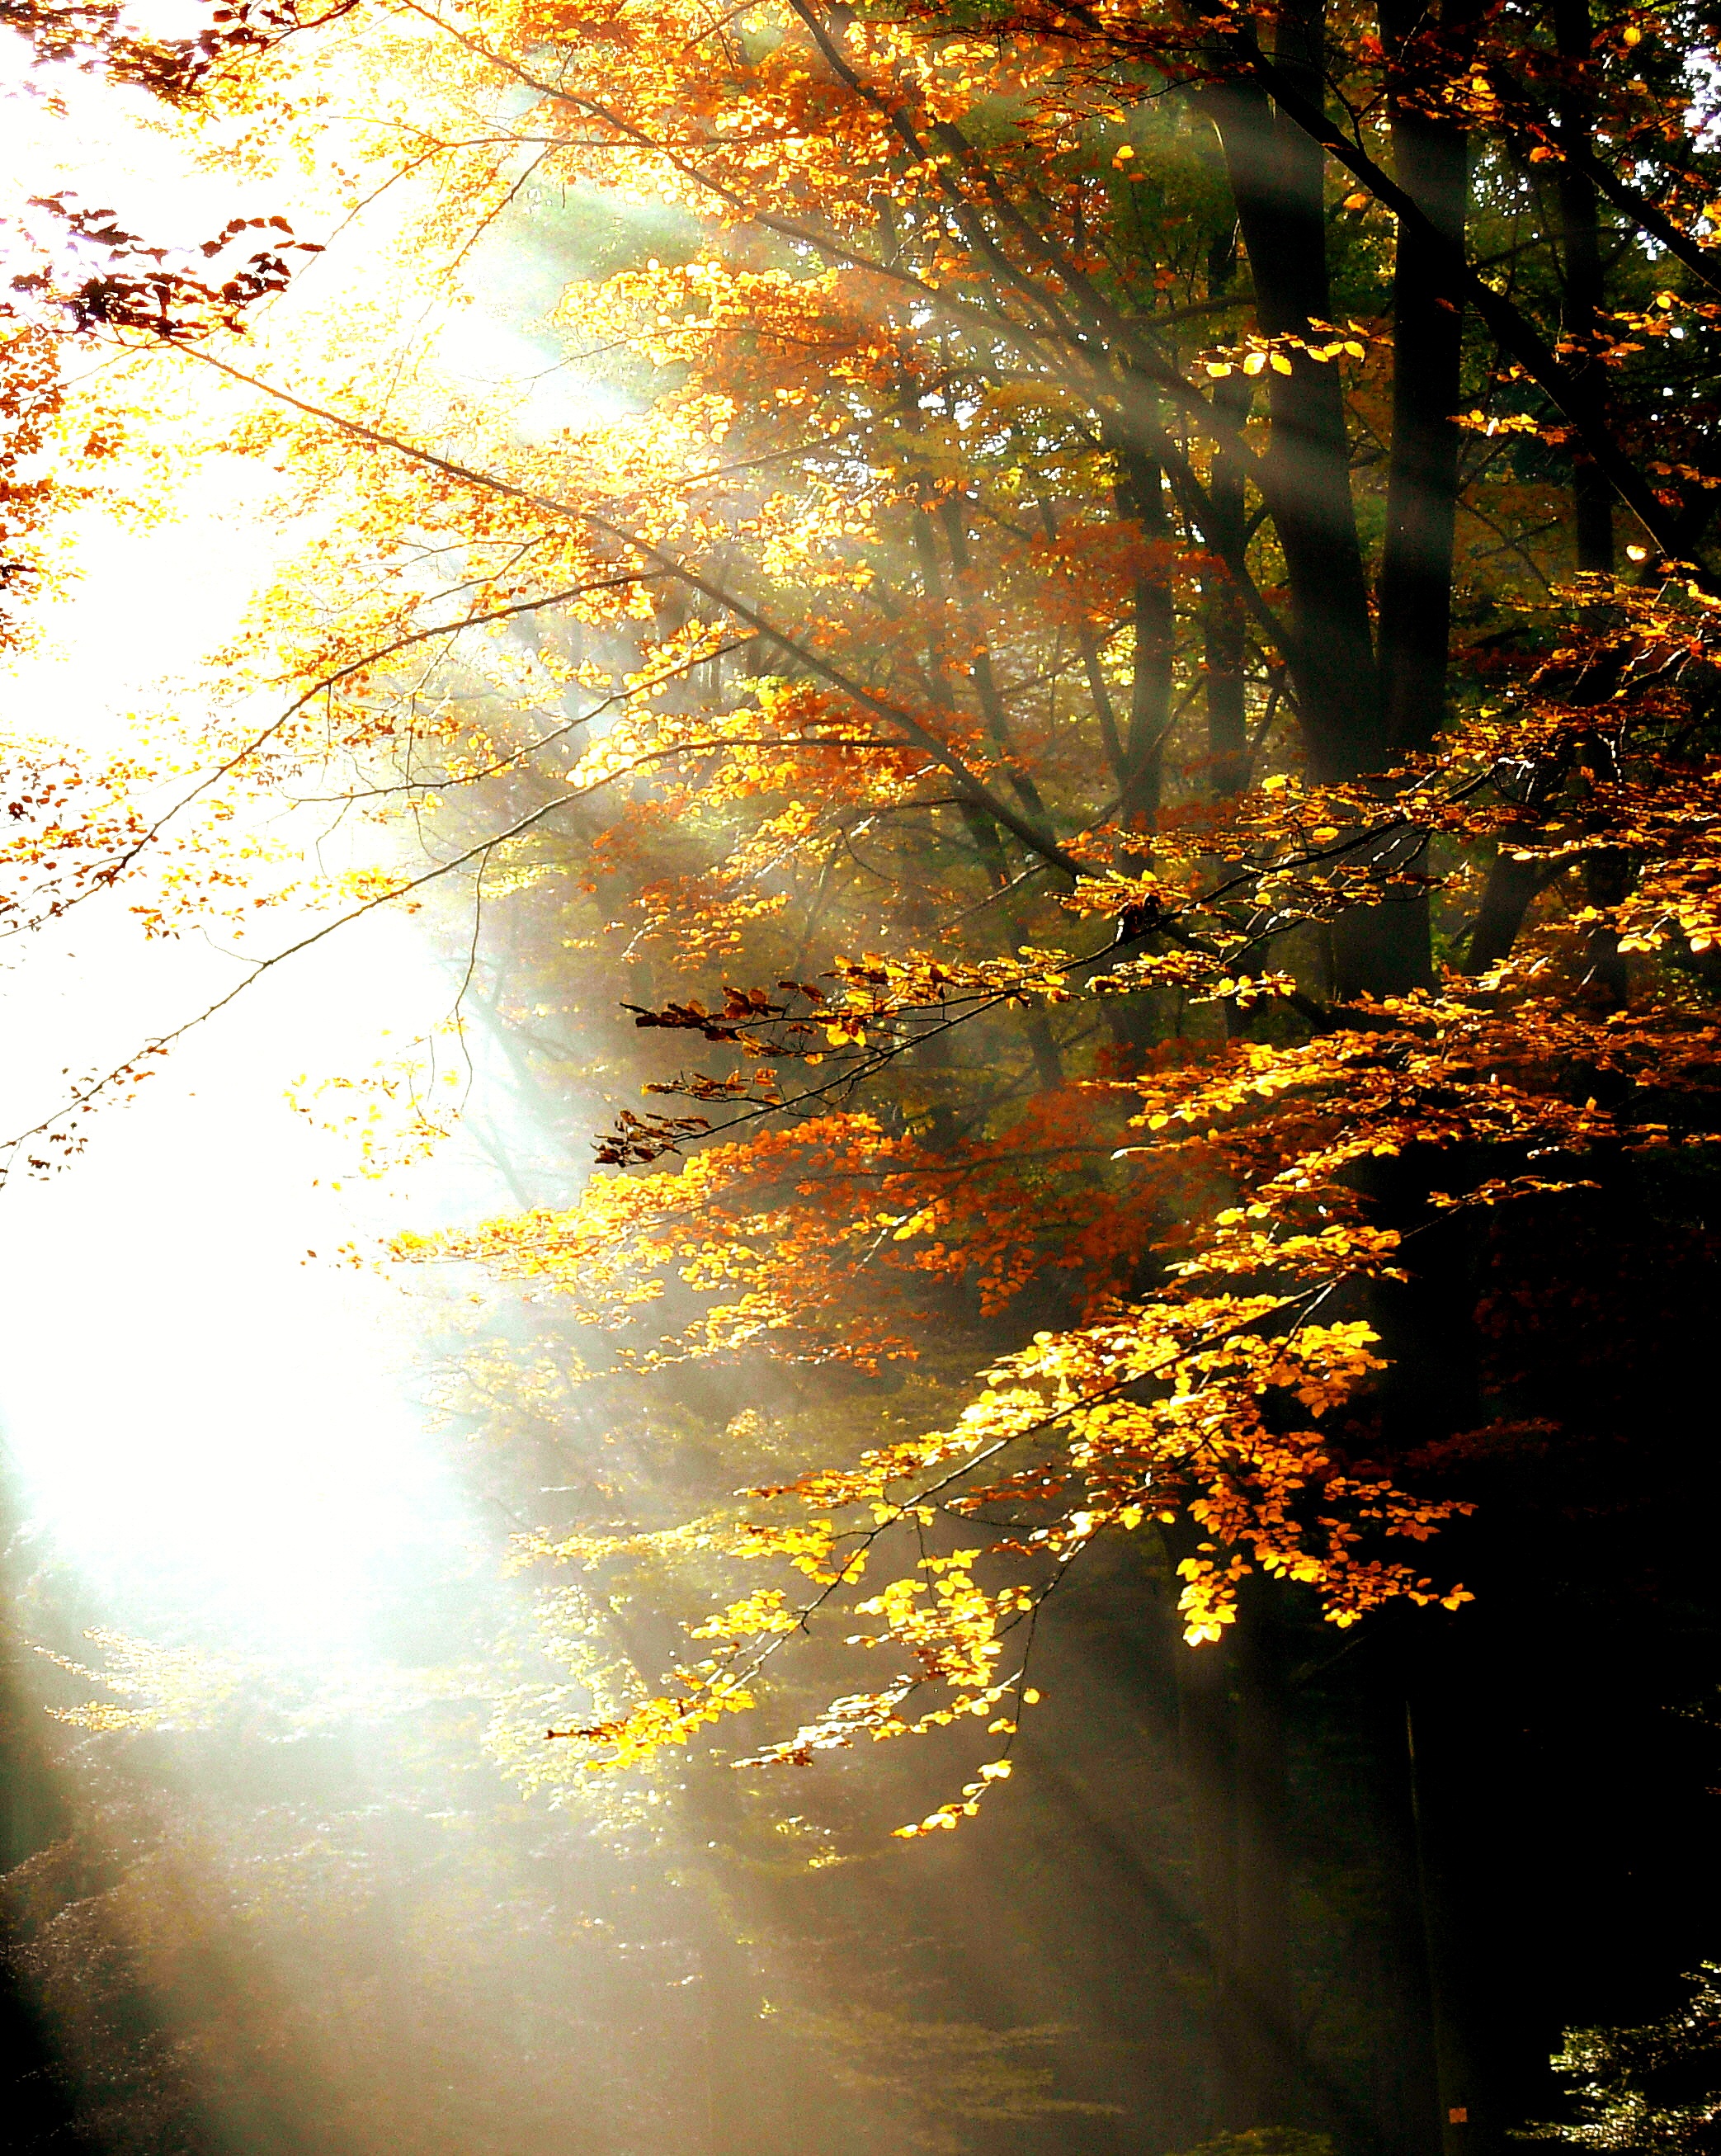
tree, nature, forest, branch, light, plant, sunlight, morning, leaf, reflection, color, autumn, season, trees, leaves, sunbeam, atmospheric phenomenon, woody plant